Millbourne station

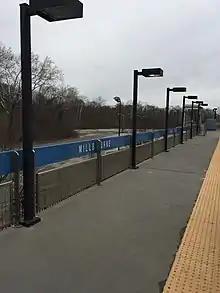
The station's westbound platform

Millbourne station is one of the original Market Street Elevated stations built by the Philadelphia Rapid Transit Company; the line opened for service on March 4, 1907 between 69th Street Transit Center and 15th St./City Hall stations.